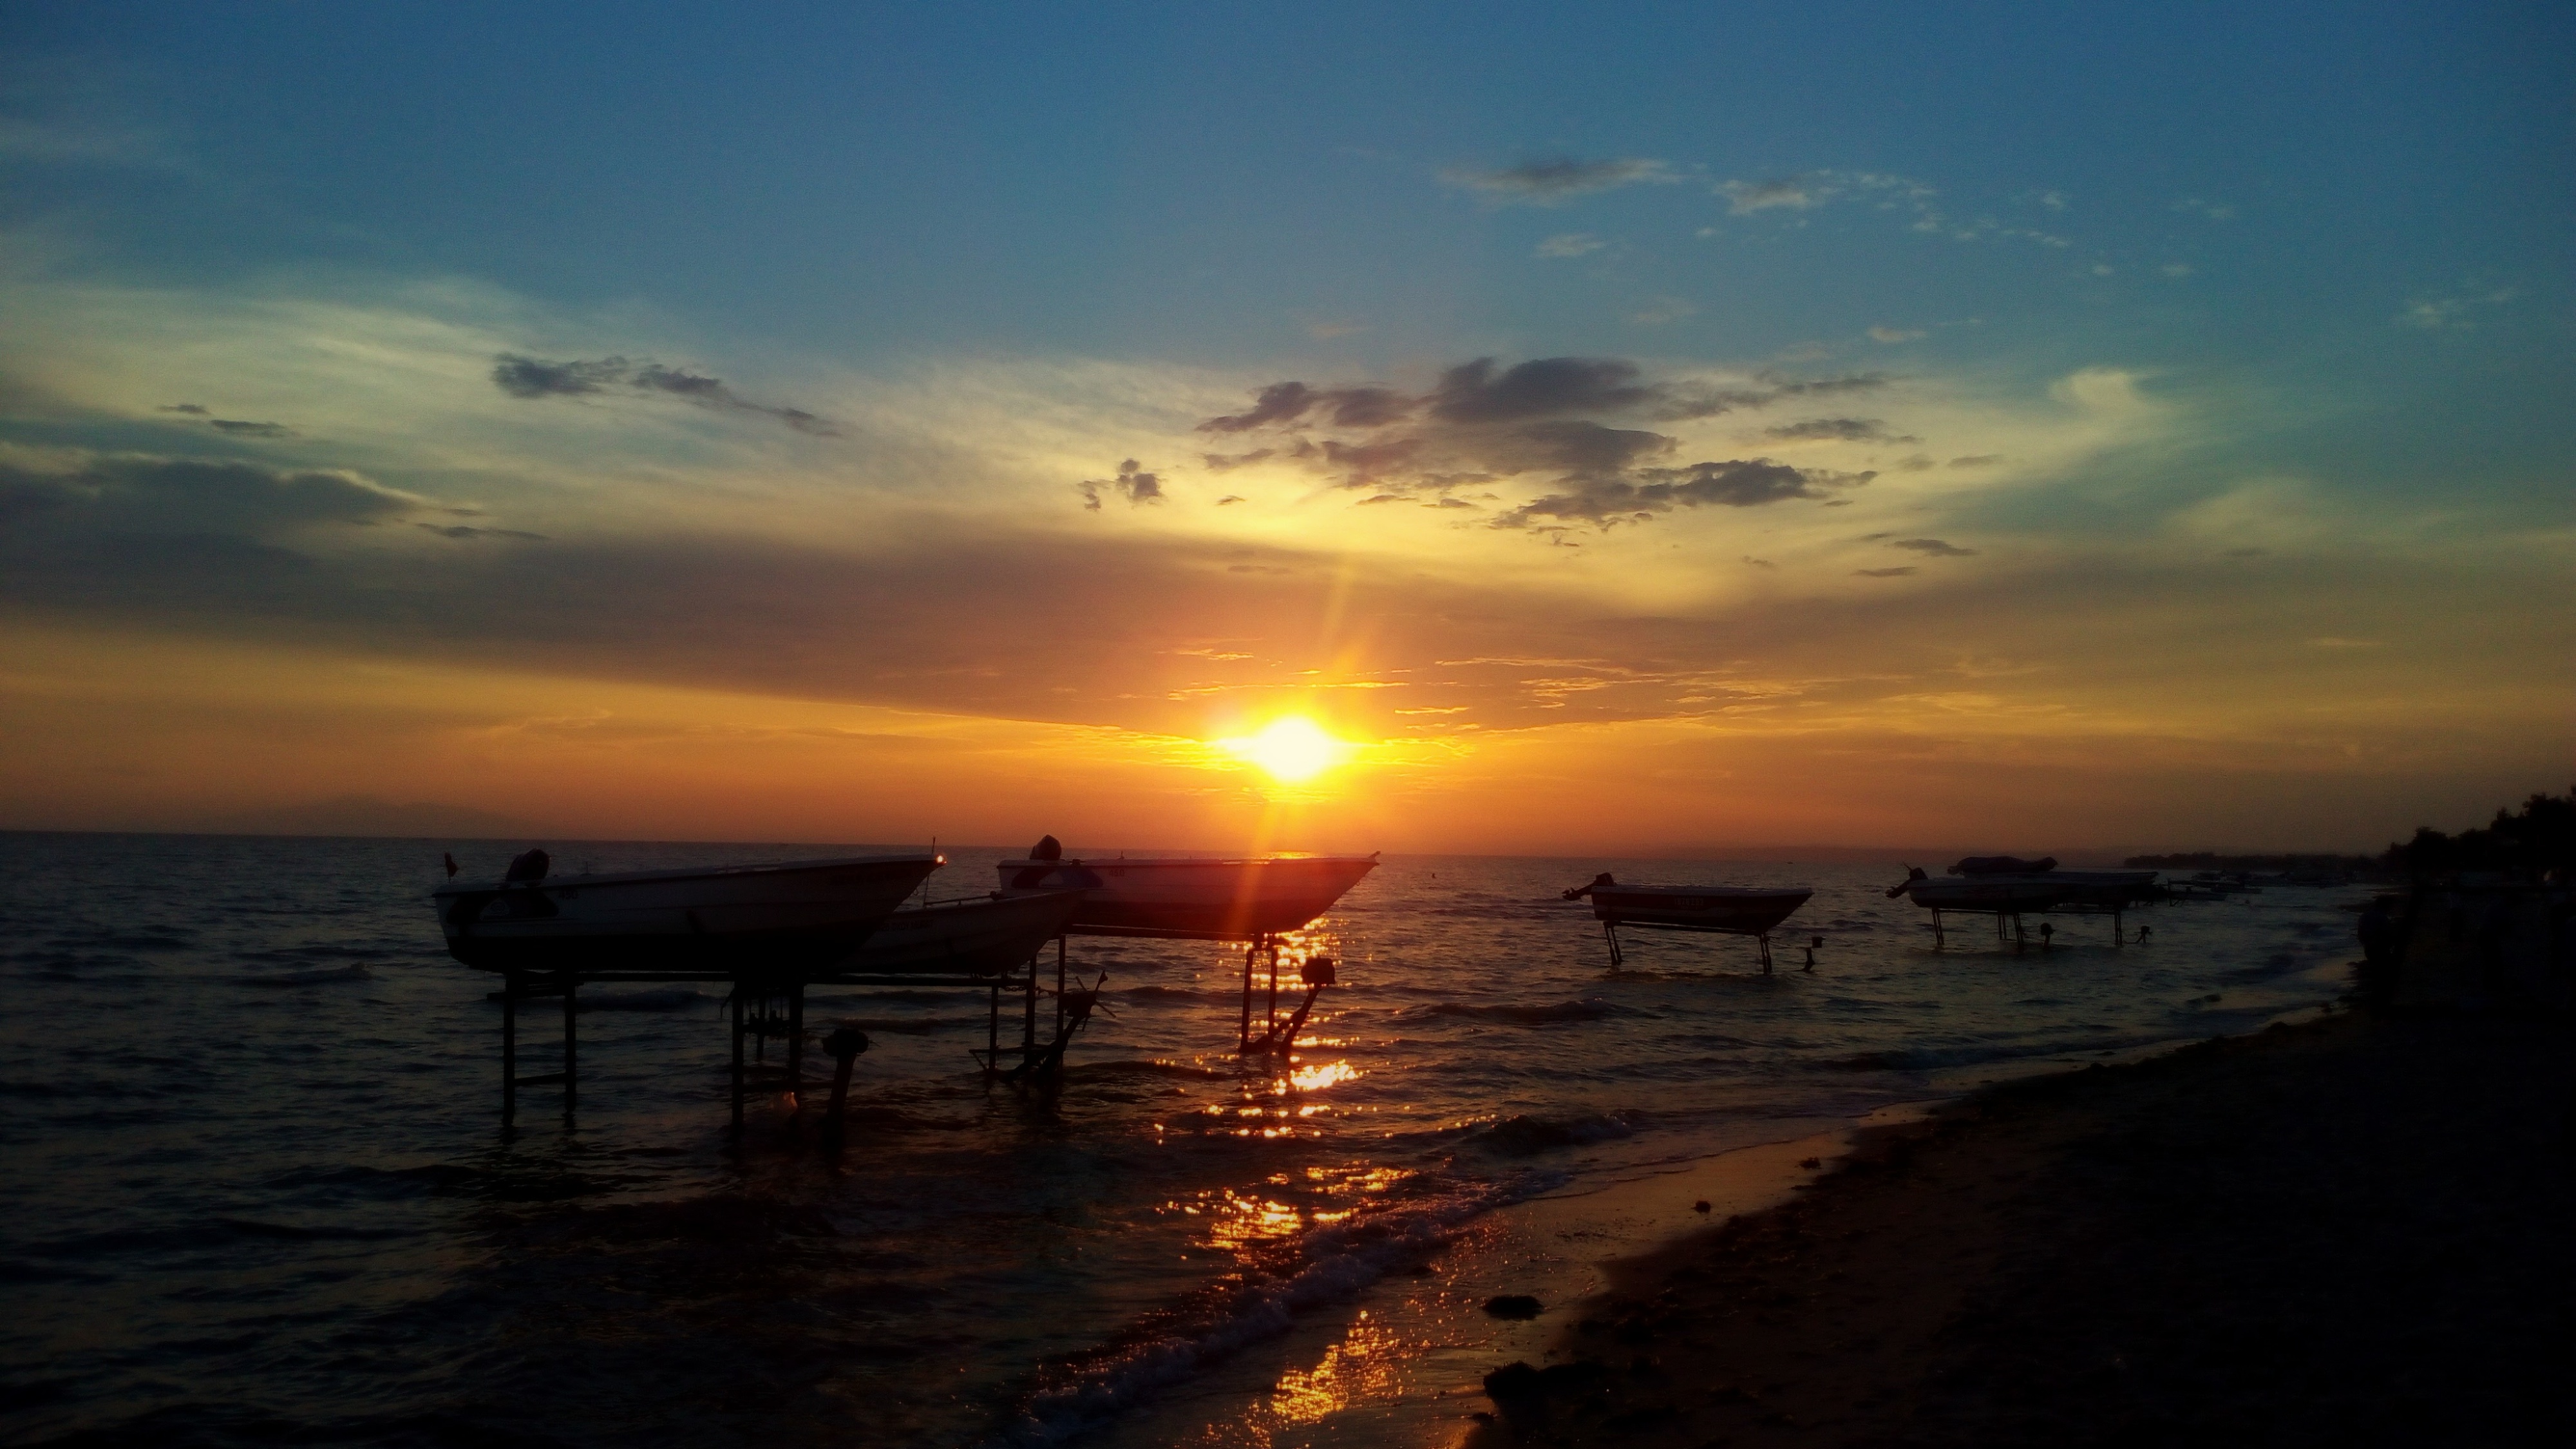
beach, sea, coast, ocean, horizon, cloud, sun, sunrise, sunset, sunlight, morning, shore, wave, dawn, atmosphere, dusk, evening, afterglow, wind wave